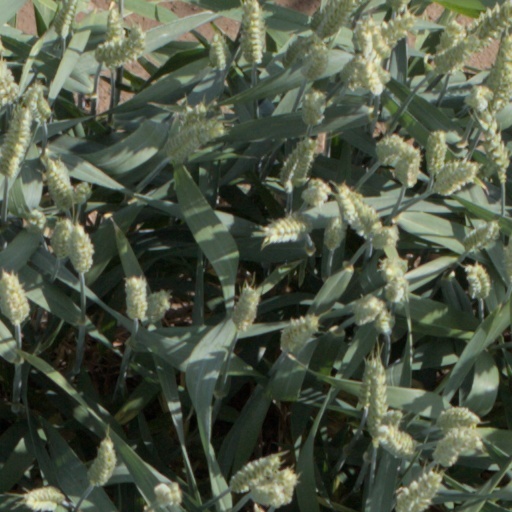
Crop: wheat